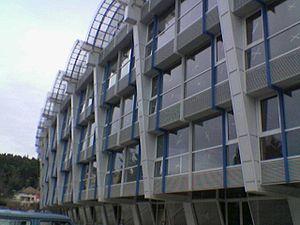
Podgorica, anciennement Titograd de 1946 à 1992, est la capitale du Monténégro ainsi que sa plus grande ville.